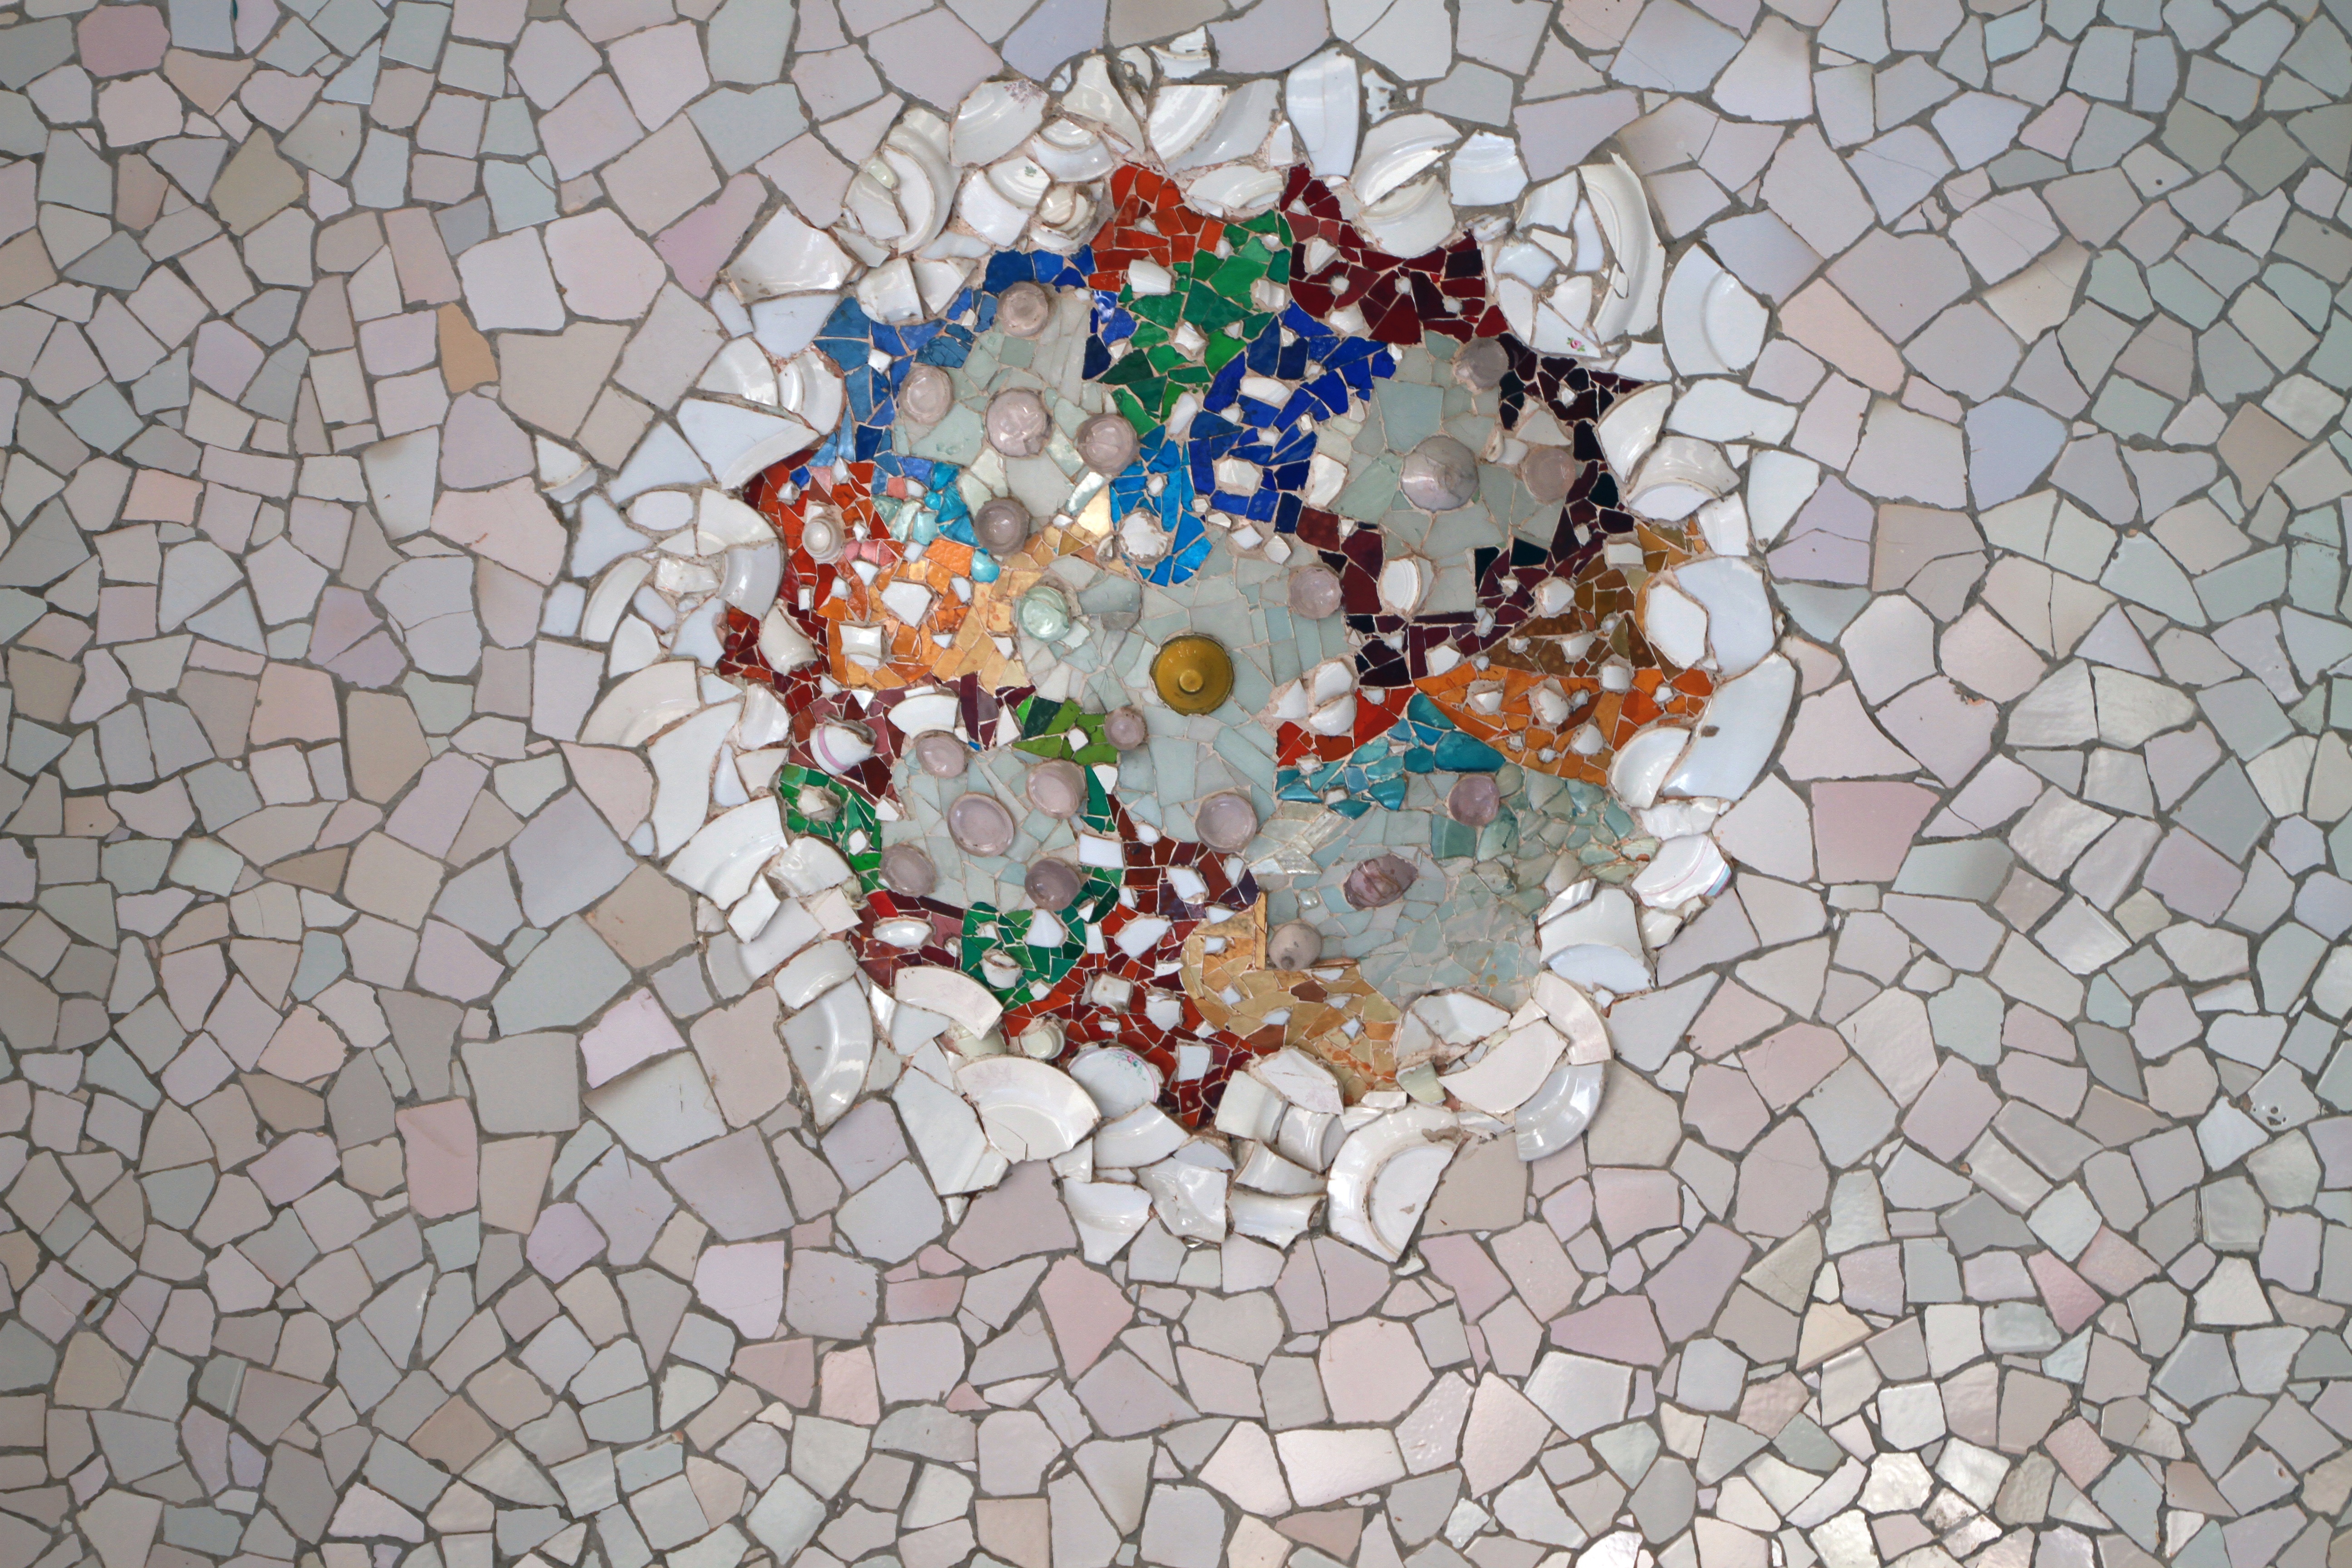
architecture, texture, floor, window, glass, wall, pattern, tile, material, circle, art, design, mosaic, gaudi, recycling, flooring, road surface, garden art, park guell, broken tile, repurposing, recycled tile, tile design